George and Mary Foster Anthropology Library

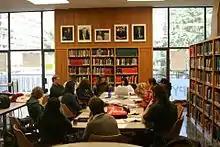
Occupy Cal writing their resolution to send to the administration to reinstate anthropology library hours and services.

On January 17, 2012, a proposal was brought to the Occupy Cal General Assembly to occupy the library due to a decision by administration to reduce the library's hours and services. Part of the overall trend of privatization and divestment in public resources, the university has reduced spending on its libraries by 12 percent since 2012. With mass approval by the General Assembly, members of Occupy Cal decided to lead a study-in of the anthropology library on January 19 to demand the reinstatement of the library's hours and resources.